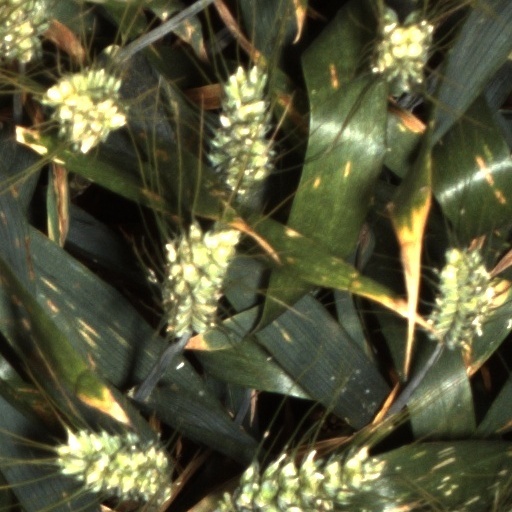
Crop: wheat